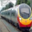
Label: train